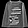
Label: T - shirt / top